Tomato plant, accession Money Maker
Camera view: tilt-top (135 deg); turntable rotation: 240 degrees
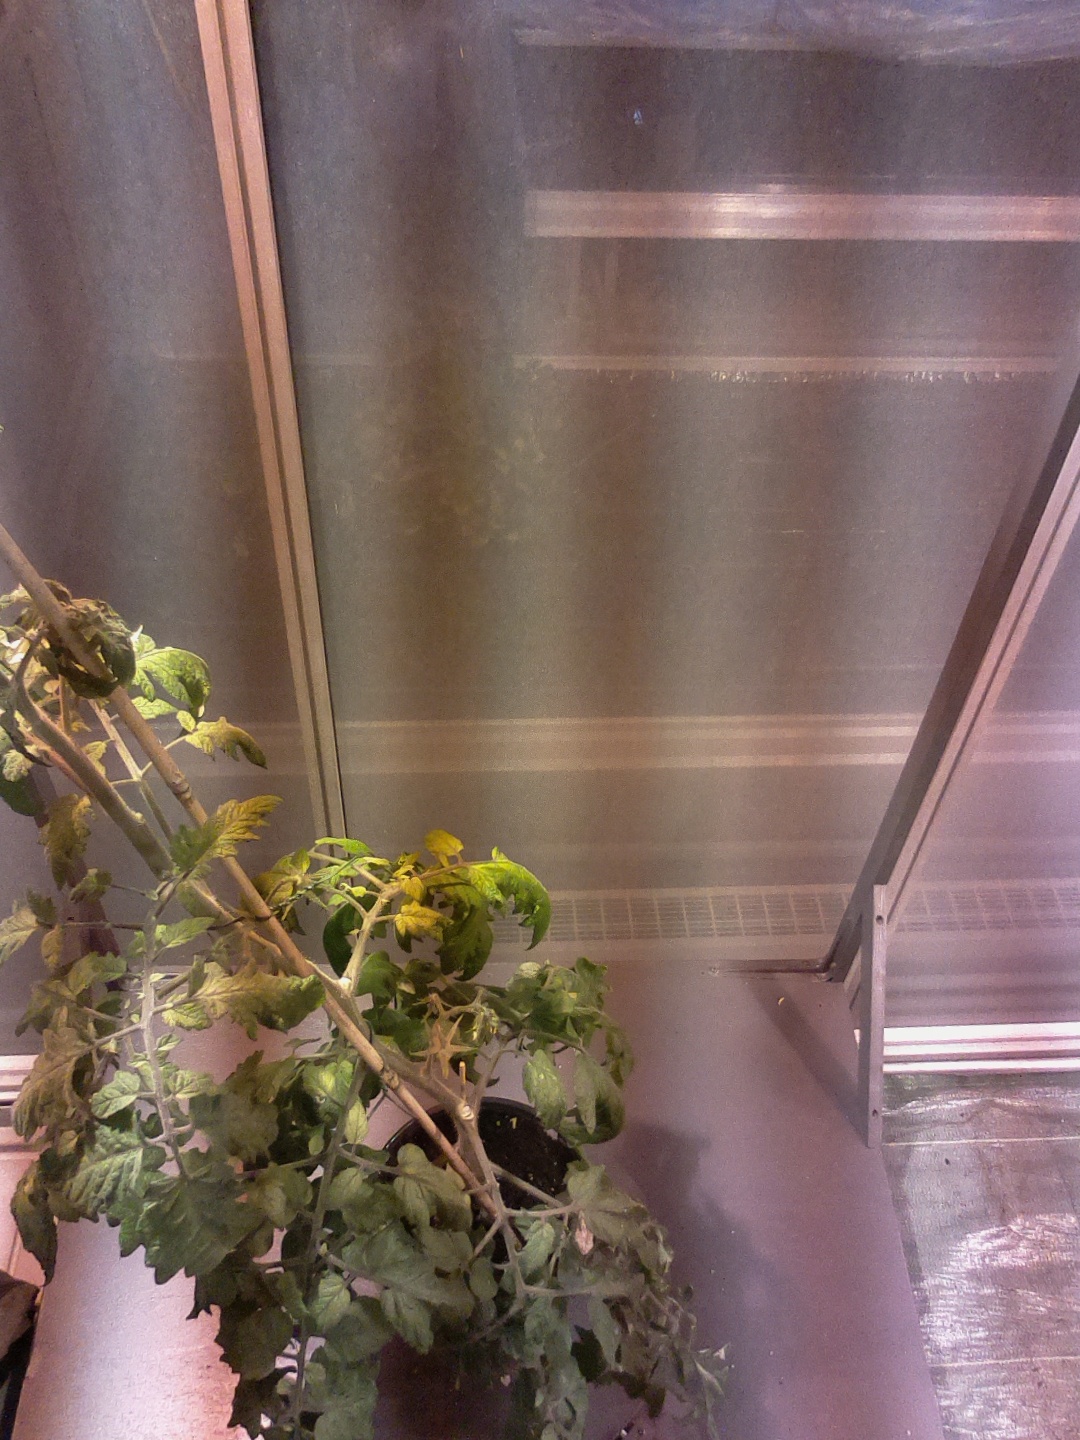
BBCH growth stage 71: 10%-20% of final fruit size